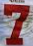
Number: 7